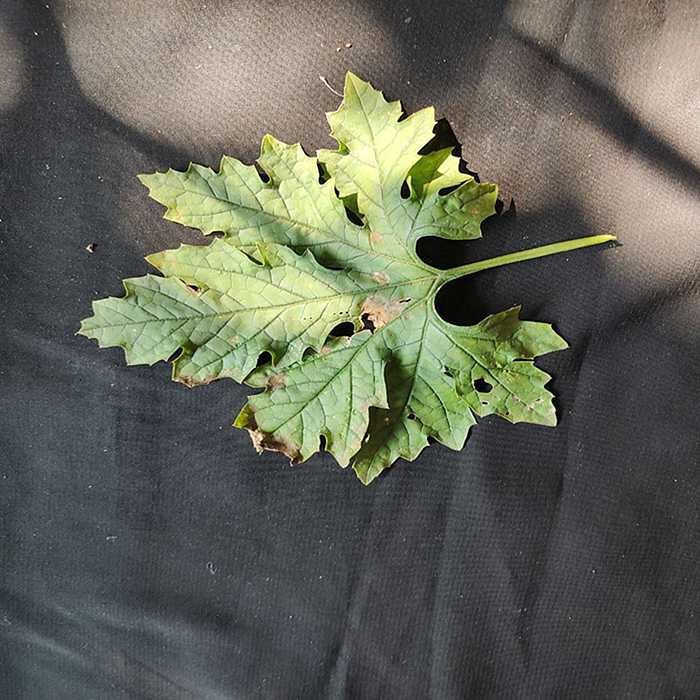
Plant: Bitter Gourd
Label: Downey mildew